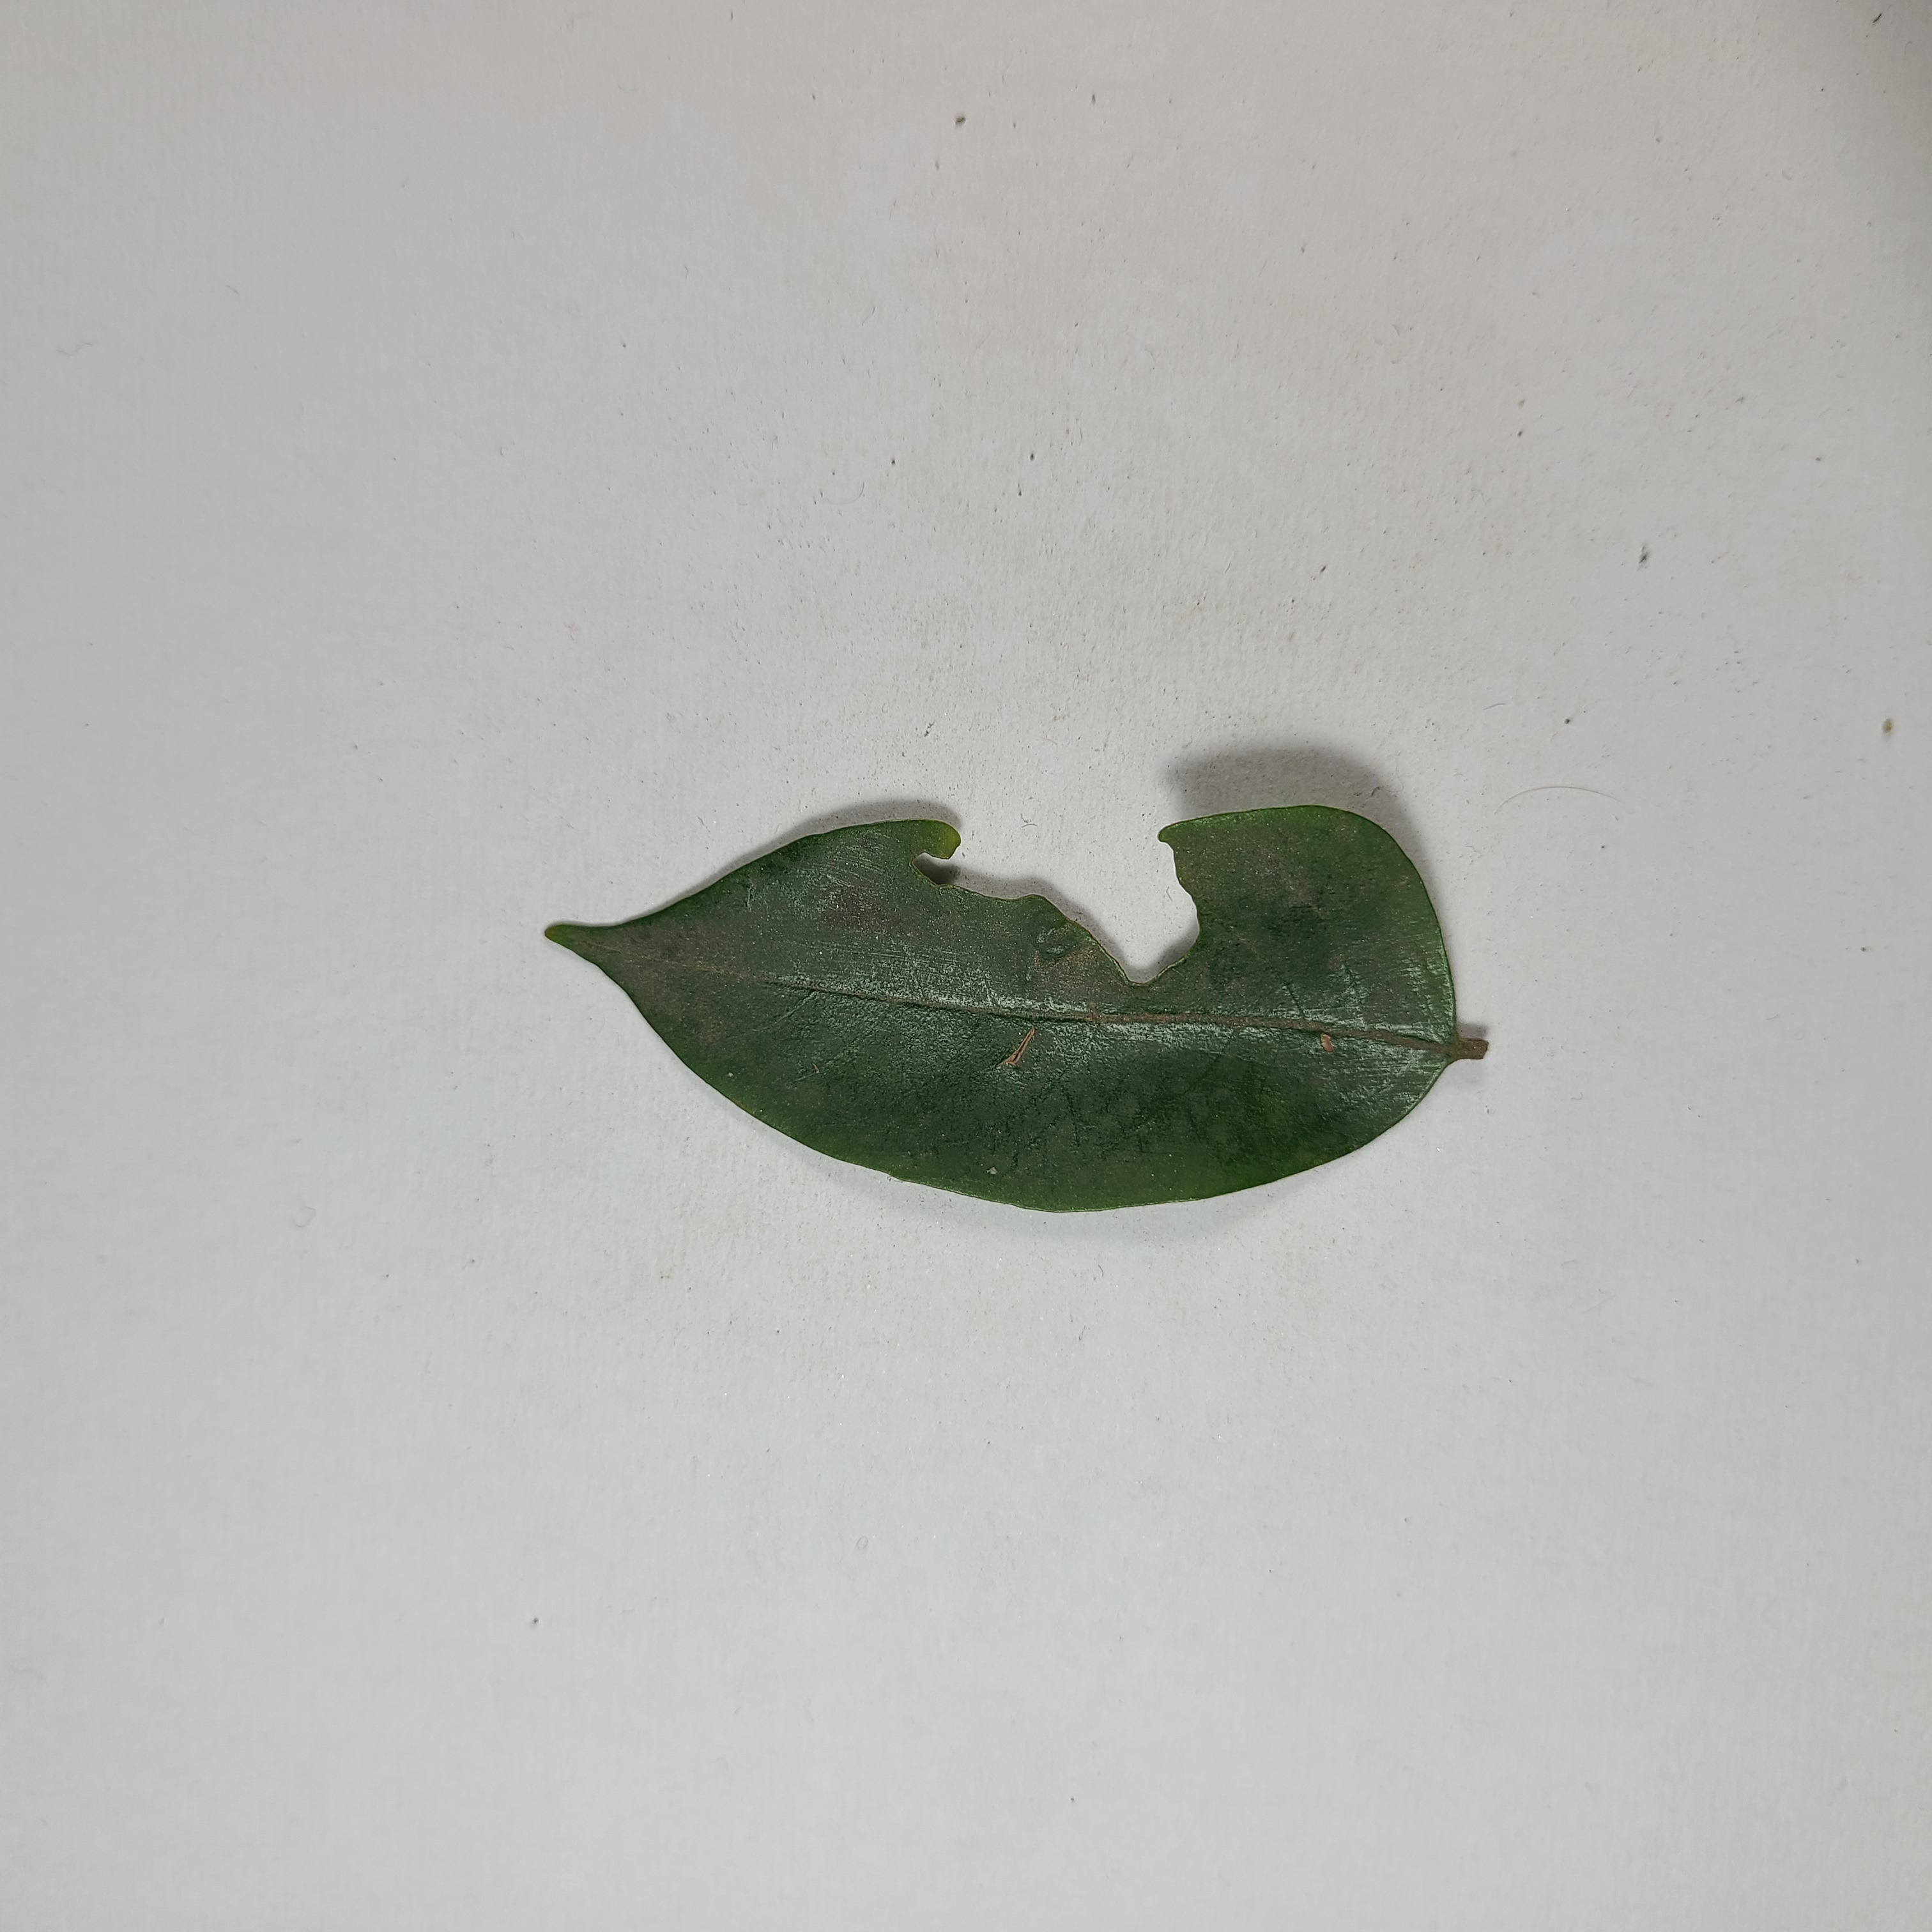
Label: Insect Hole leaves